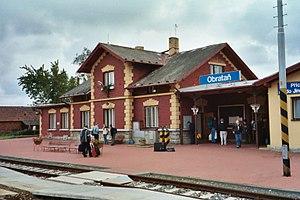
Obrataň est une commune du district de Pelhřimov, dans la région de Vysočina, en République tchèque. Sa population s'élevait à 813 habitants en 2019.